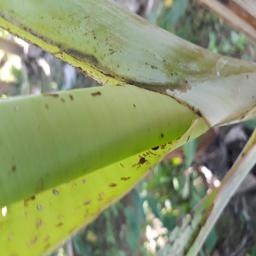
Label: BANANA APHIDS